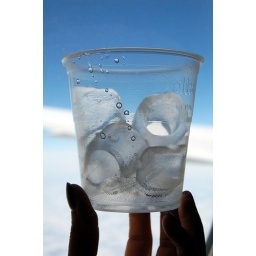
a cup in the sky